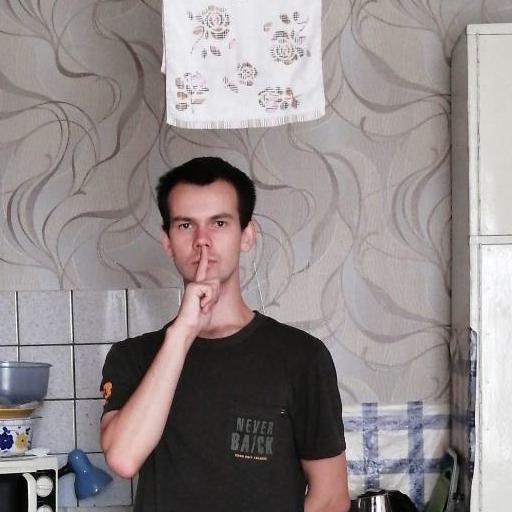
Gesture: mute